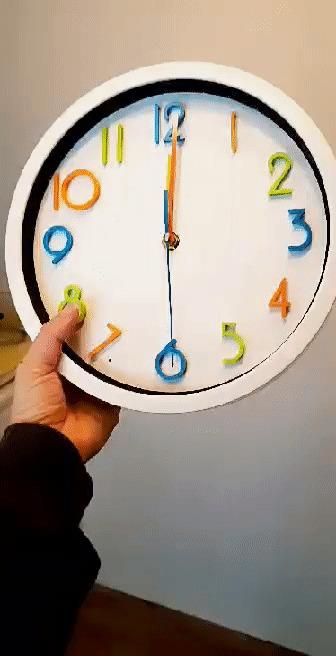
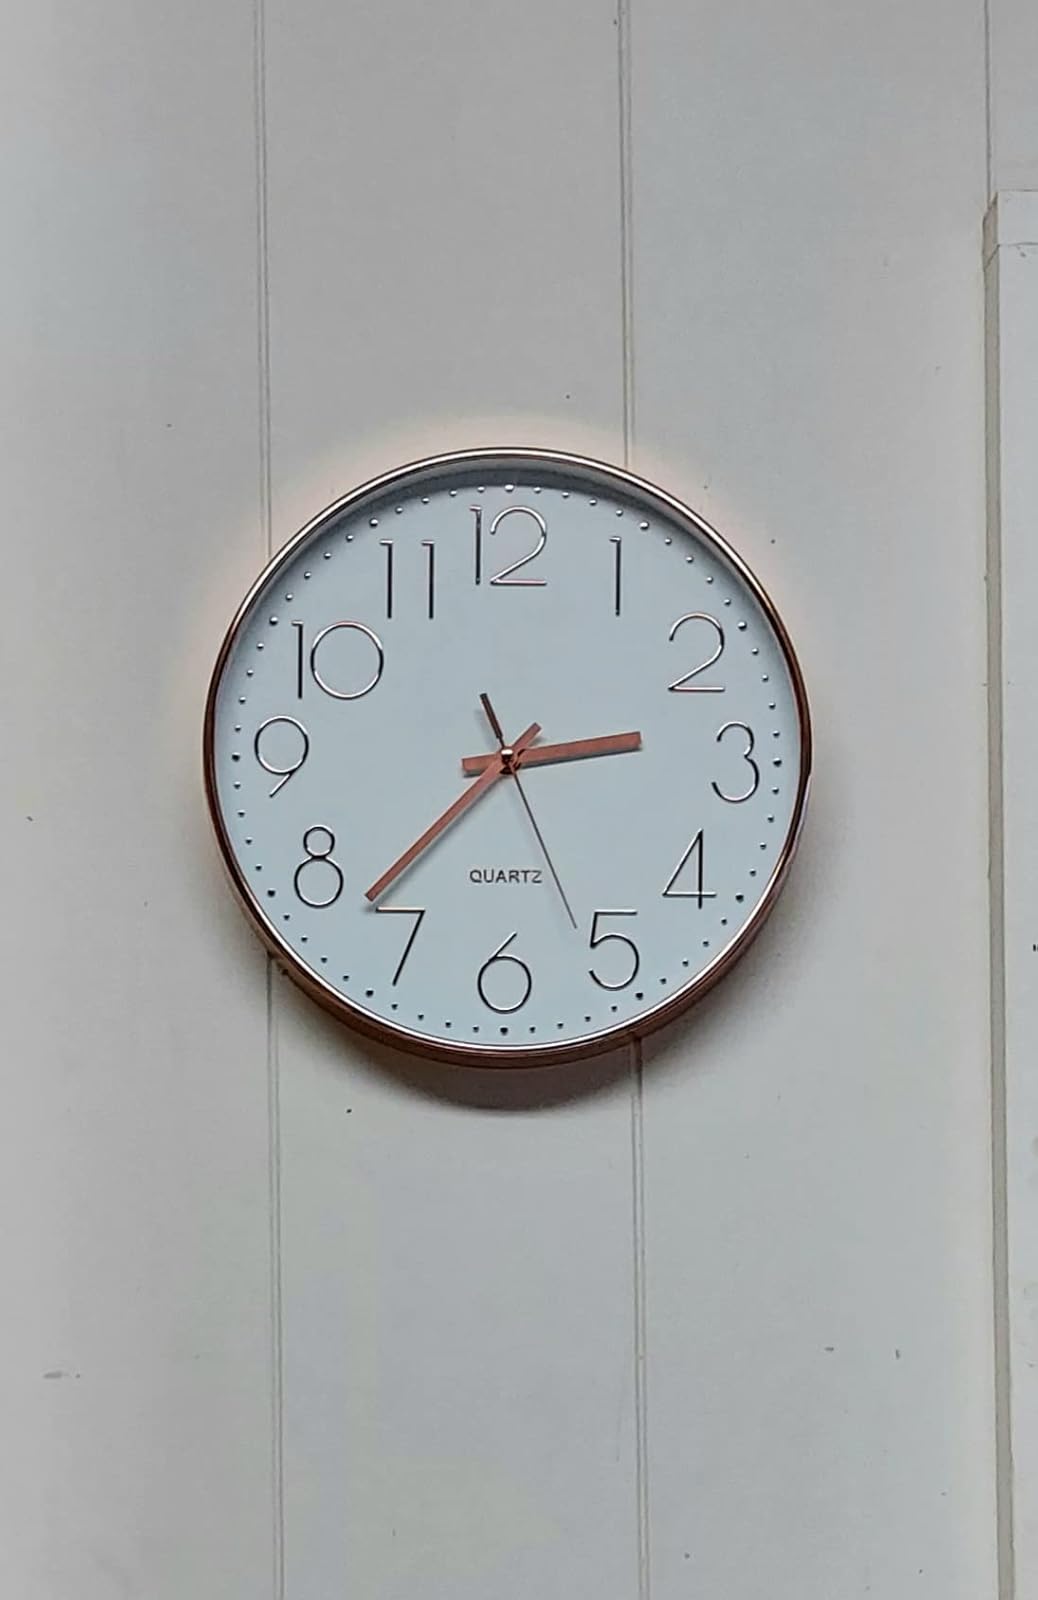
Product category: clock
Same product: no